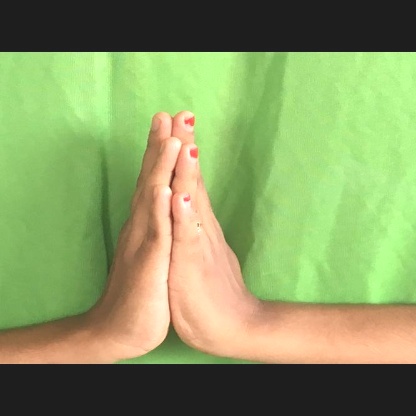
Mudra: Anjali